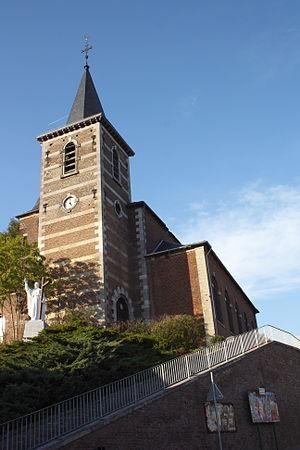
Bassenge est une commune francophone de Belgique située en Région wallonne dans la province de Liège, ainsi qu'une localité où siège son administration.